Russo-Turkish War (1877–1878)

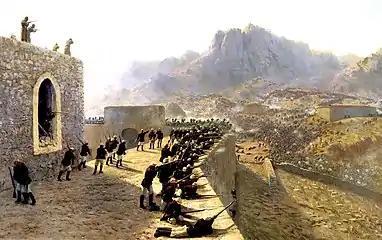
Russian troops repulsing the Turkish assault at Beyazid on June 8, 1877. A few days later, General Arshak Ter-Gukasov relieved Russian defenses.

Responding to the Russian crossing of the Danube, the Ottoman high command in Constantinople ordered Osman Nuri Pasha to advance east from Vidin and occupy the fortress of Nikopol, just west of the Russian crossing. On his way to Nikopol, Osman Pasha learned that the Russians had already captured the fortress and so moved to the crossroads town of Plevna (now known as Pleven), which he occupied with a force of approximately 15,000 on 19 July (NS). The Russians, approximately 9,000 under the command of General Schilder-Schuldner, reached Plevna early in the morning. Thus began the Siege of Plevna, lasting for 145 days until 10 December.